Academic degree

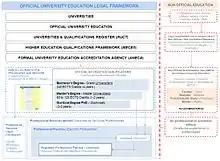
Official Spanish University Education Legal Framework 01

Universities offering non-official study programmes are legally bound to clearly differentiate between officially-approved and non-officially-approved qualifications. Non-accredited master's degrees will be described as just "Master", without the accompanying "Universitario".